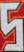
Number: 5